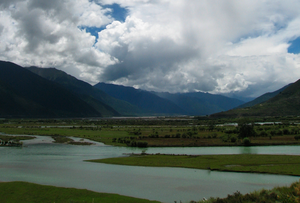
Den gamle te-handelsrute
Mekong-dalen nær Chamdo, hvor floden krydses af Den gamle te-handelsrute.
Den gamle te-handelsrute eller chamadao, der nu generelt kaldes "den gamle te-hesterute" eller chamagudao var et netværk af karavanestier, der snoede sig gennem bjergene i Sichuan, Yunnan og Guizhou i det sydvestlige Kina. Den kaldes også undertiden for "den sydlige silkevej". Ruten forlængedes til Bengalen i Sydasien.